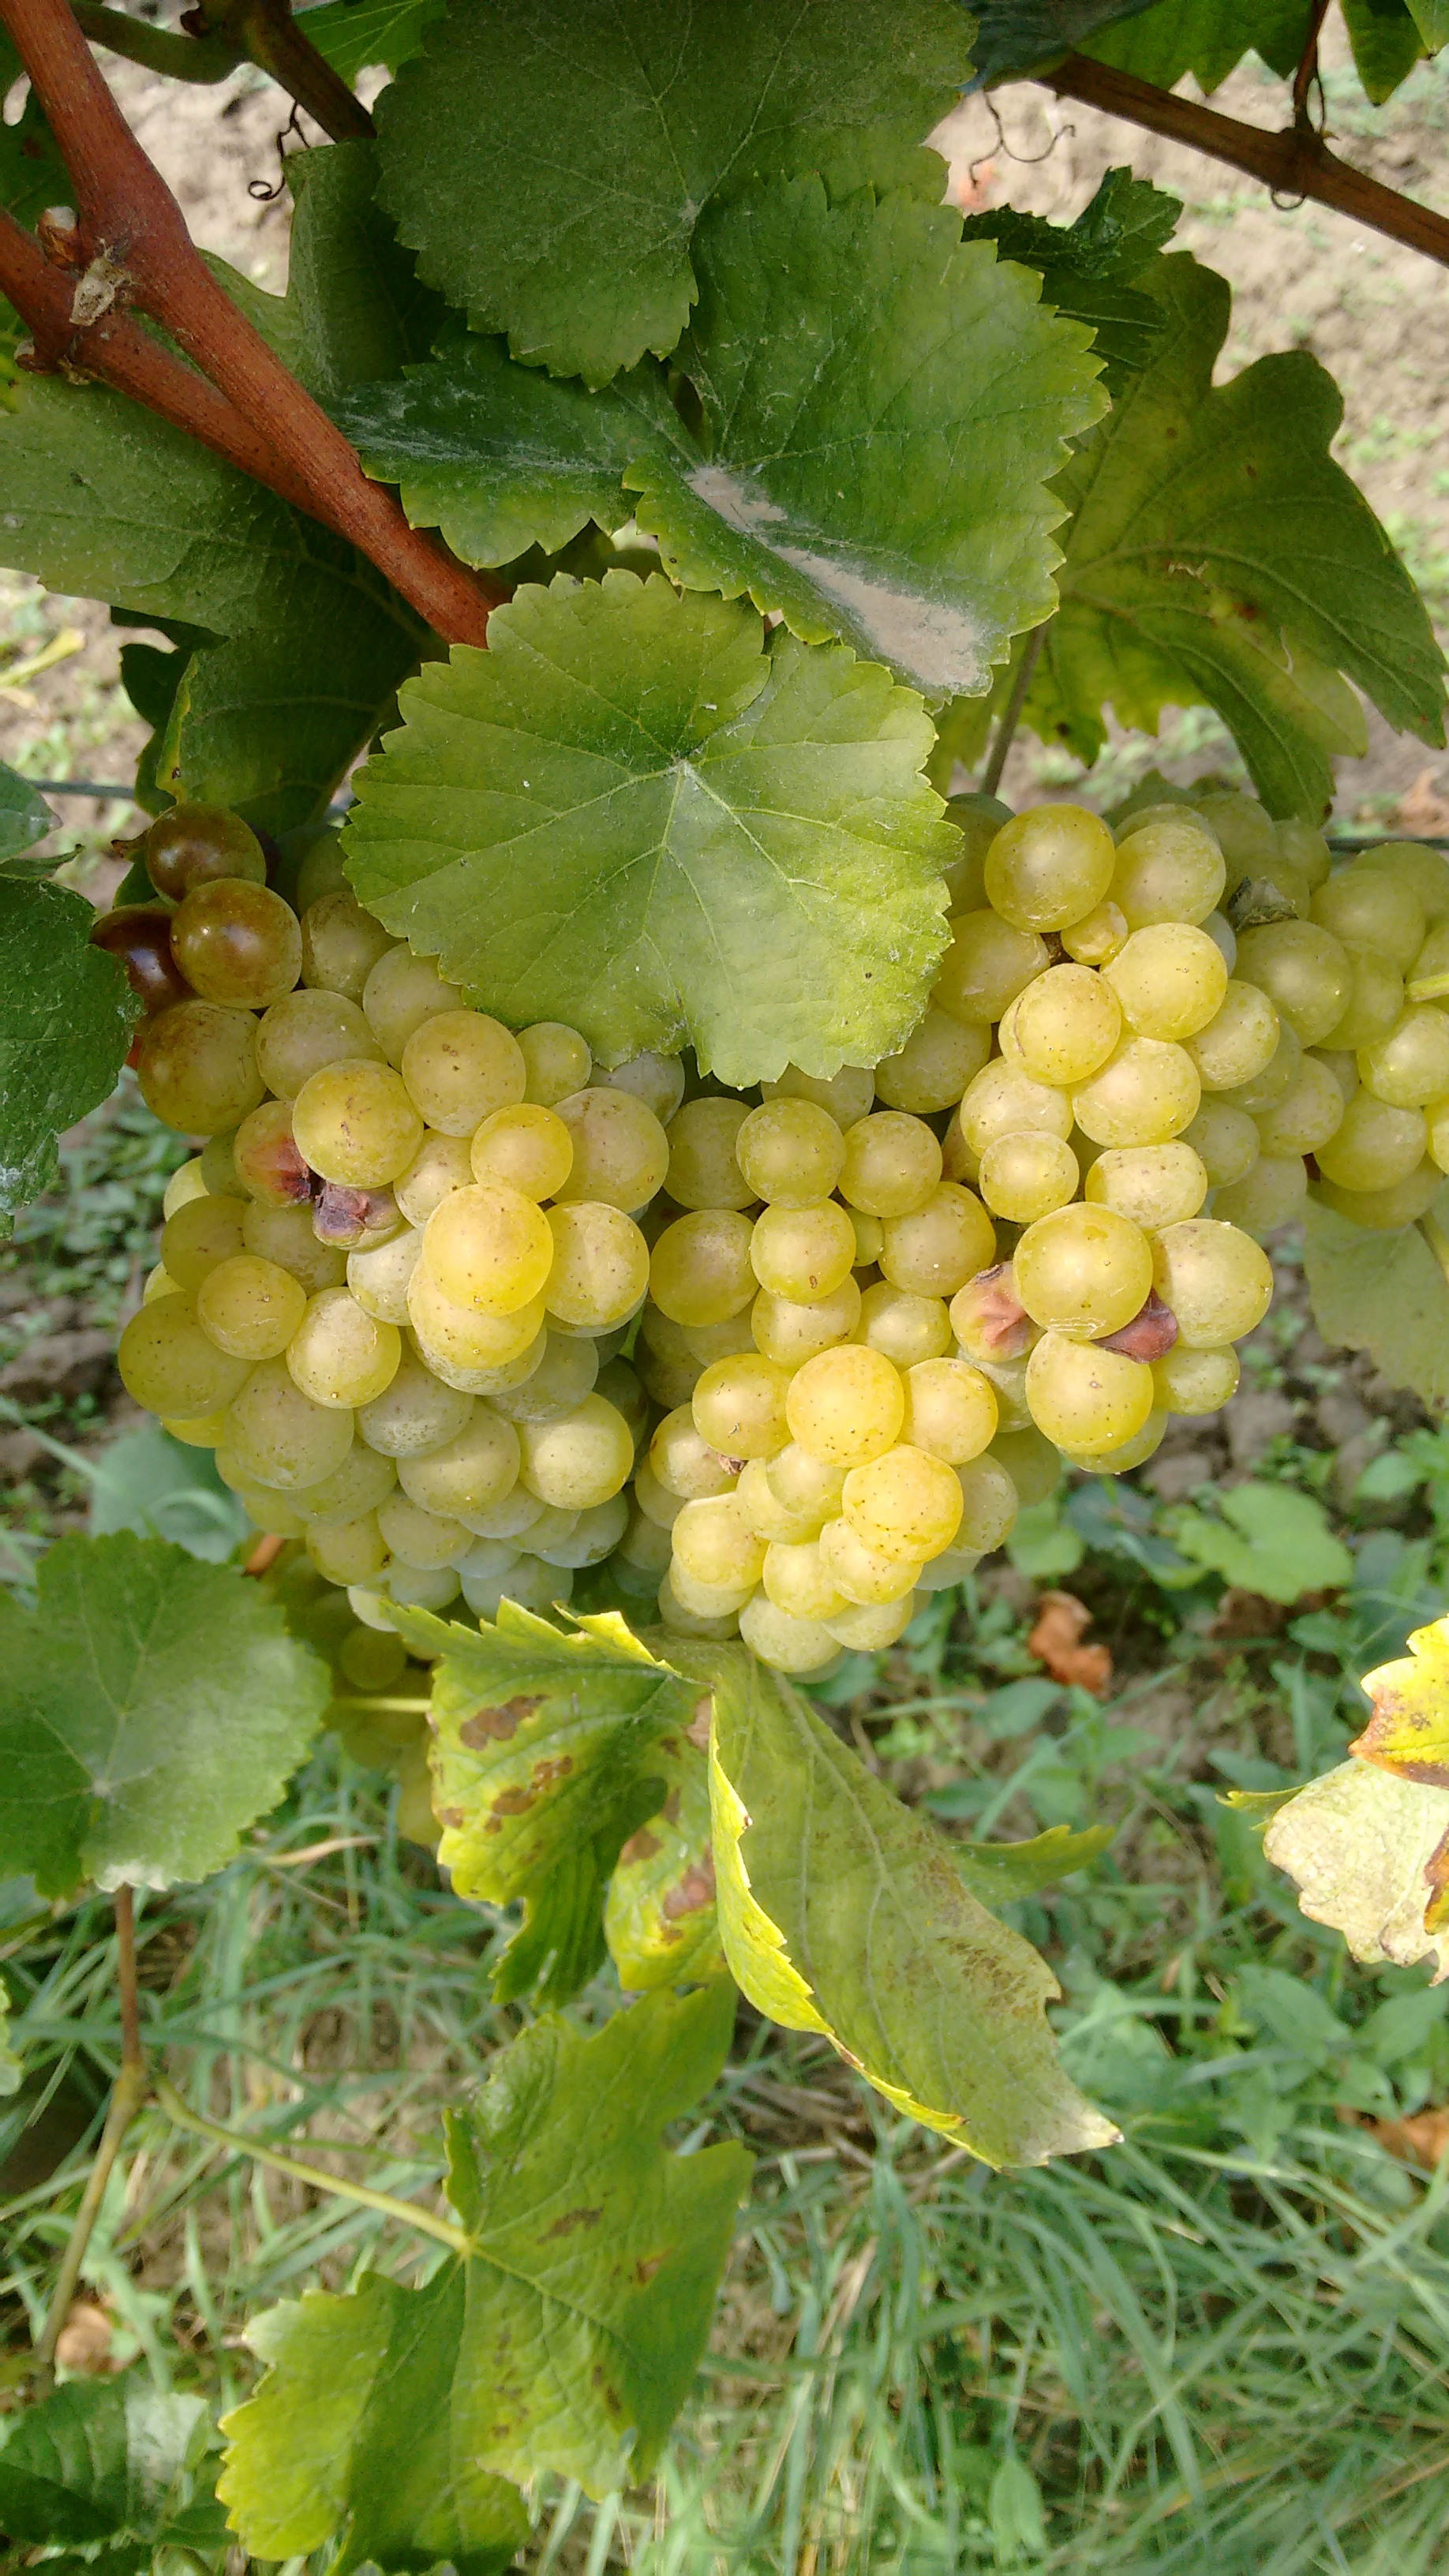
plant, grape, vintage, fruit, flower, food, harvest, produce, agriculture, shrub, grapes, mahonia, flowering plant, vitis, sultana, land plant, grapevine family